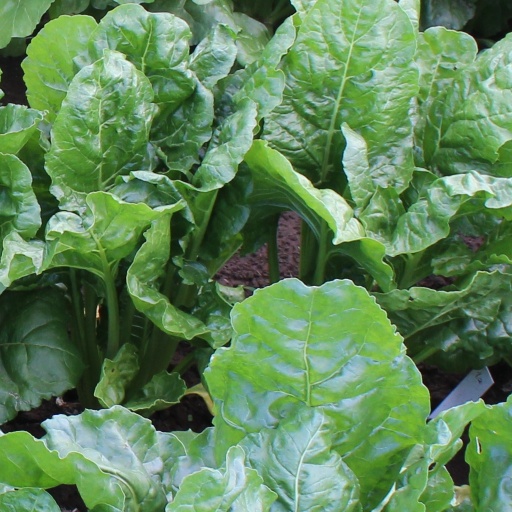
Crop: sugar beet